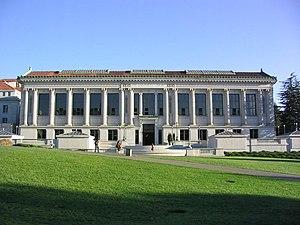
Ceci est la liste des lieux historiques inscrits sur le registre national dans le comté d'Alameda en Californie.